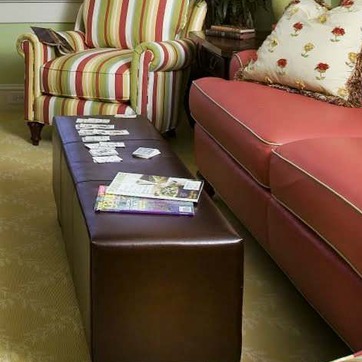
Material: paper